Hann Münden station

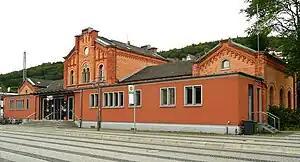
Hann Münden station on Adam-von-Trott-zu-Solz-Platz, 2010

Hann Münden station is on the Hanoverian Southern Railway and the line from Halle. The station in central Hann. Münden, Lower Saxony, Germany is connected by regional trains to the cities of Göttingen, Kassel, Halle (Saale) and Erfurt, where there are connections to the Deutsche Bahn long-distance train network.